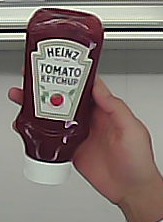
Product: heinz_ketchup